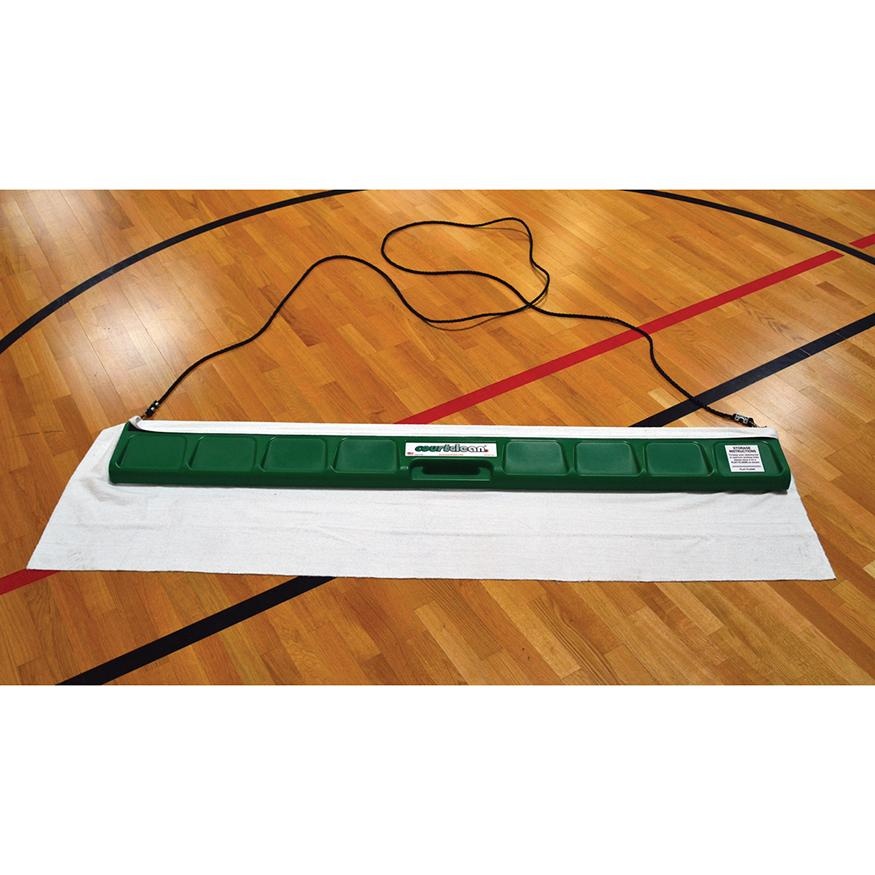
COURTCLEAN® MOP (6')
Brand: JayPro
FEATURES Get a safe, clean floor in minutes with this damp mop system. 6' mop made of polyethylene material Hook-and-loop fasteners keep towel in place Replacement towels sold separately Sold as 1 Each 1 – Year Limited Warranty SHIPPING INFORMATION Shipping dimensions: (in inches) 72 L x 5 W x 6 H Unit of Measure: Each Weight: (lbs): 29 Shipping Method: Parcel PLEASE CONTACT US prior to your purchase for shipping time and rates.
Category: Sporting Goods > Athletics > Tennis > Tennis Racket Accessories